French criminal law

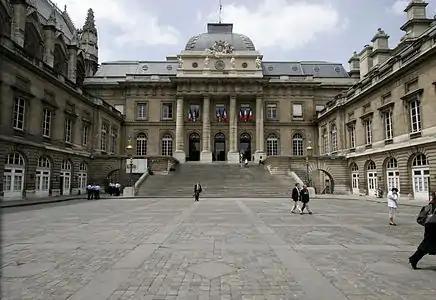
Courtyard of the Palais de Justice, Paris showing the old High Court of Paris, the Court of Appeals, and the Court of Cassation.

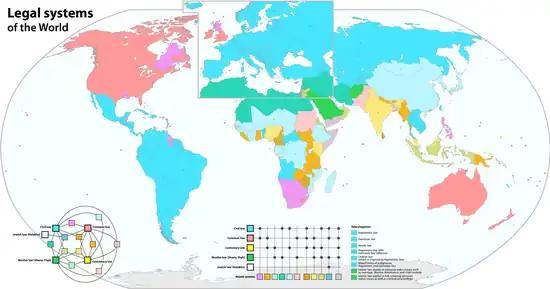
Legal systems of the world: countries in blue have Napoleonic law or a variant.

French criminal law is "the set of legal rules that govern the State's response to offenses and offenders". It is one of the branches of the juridical system of the French Republic. The field of criminal law is defined as a sector of French law, and is a combination of public and private law, insofar as it punishes private behavior on behalf of society as a whole. Its function is to define, categorize, prevent, and punish criminal offenses committed by a person, whether a natural person or a legal person. In this sense it is of a punitive nature, as opposed to which settles disputes between individuals, or administrative law which deals with issues between individuals and government.